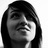
Emotion: happy